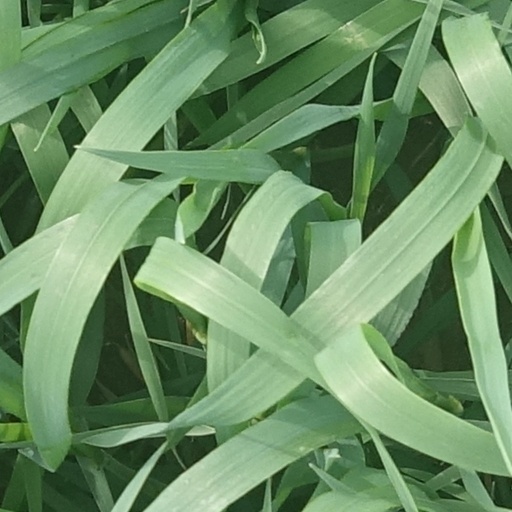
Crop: wheat